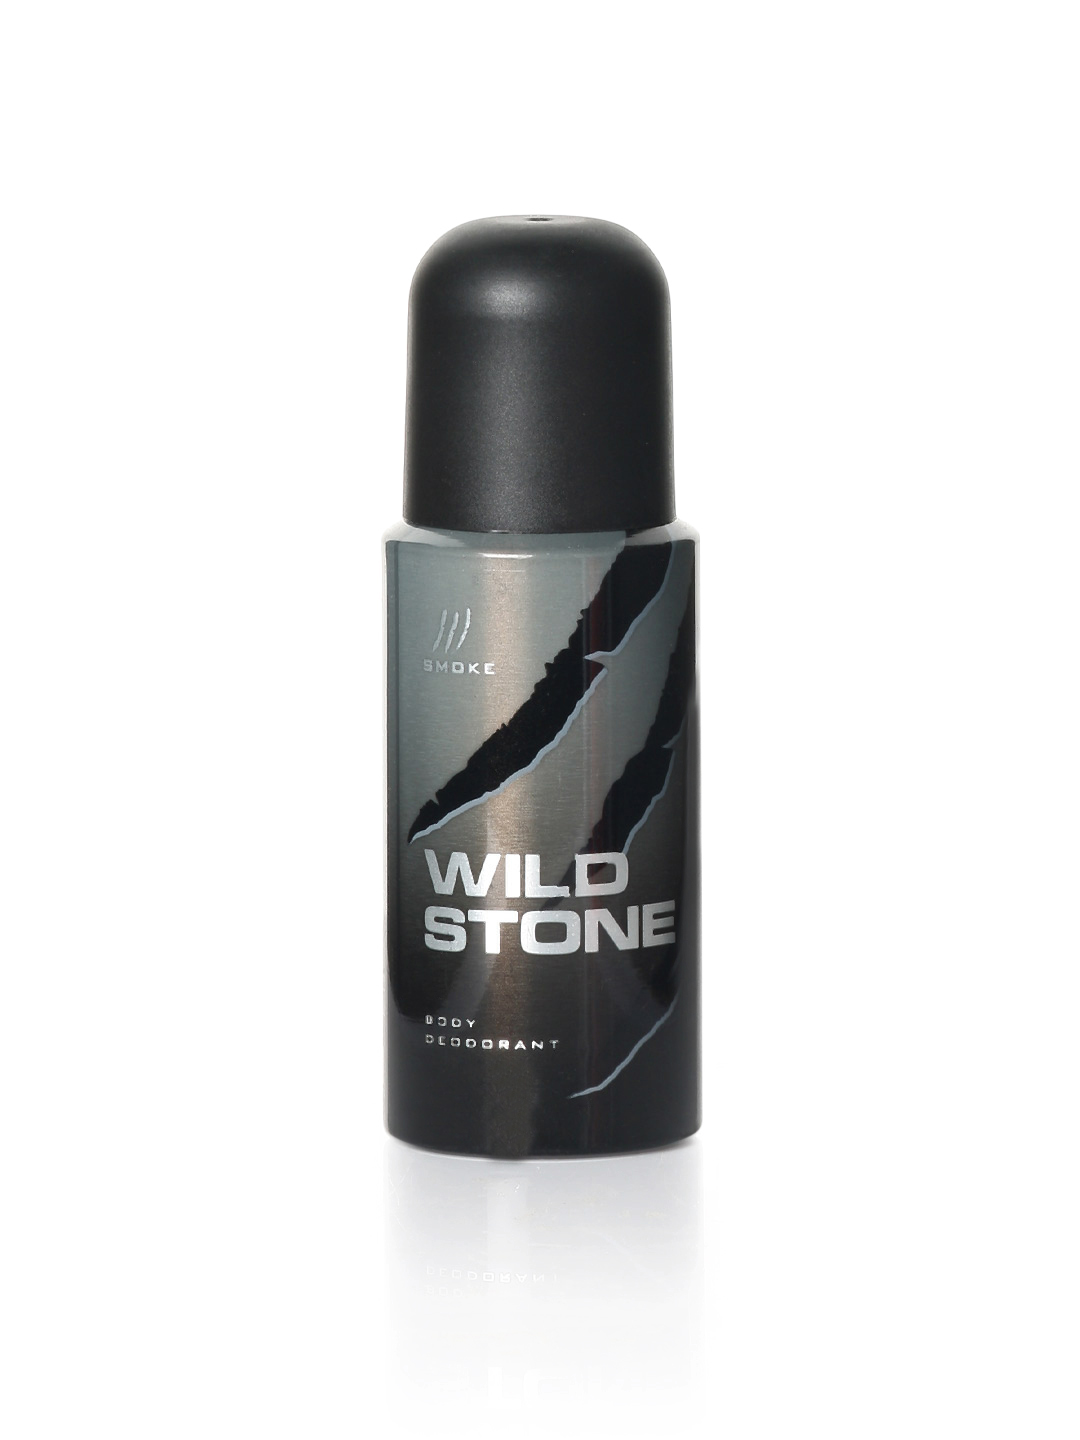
Wild stone Men Smoke Deo
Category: Personal Care / Fragrance / Deodorant
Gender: Men
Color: Black
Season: Spring 2017
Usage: Casual